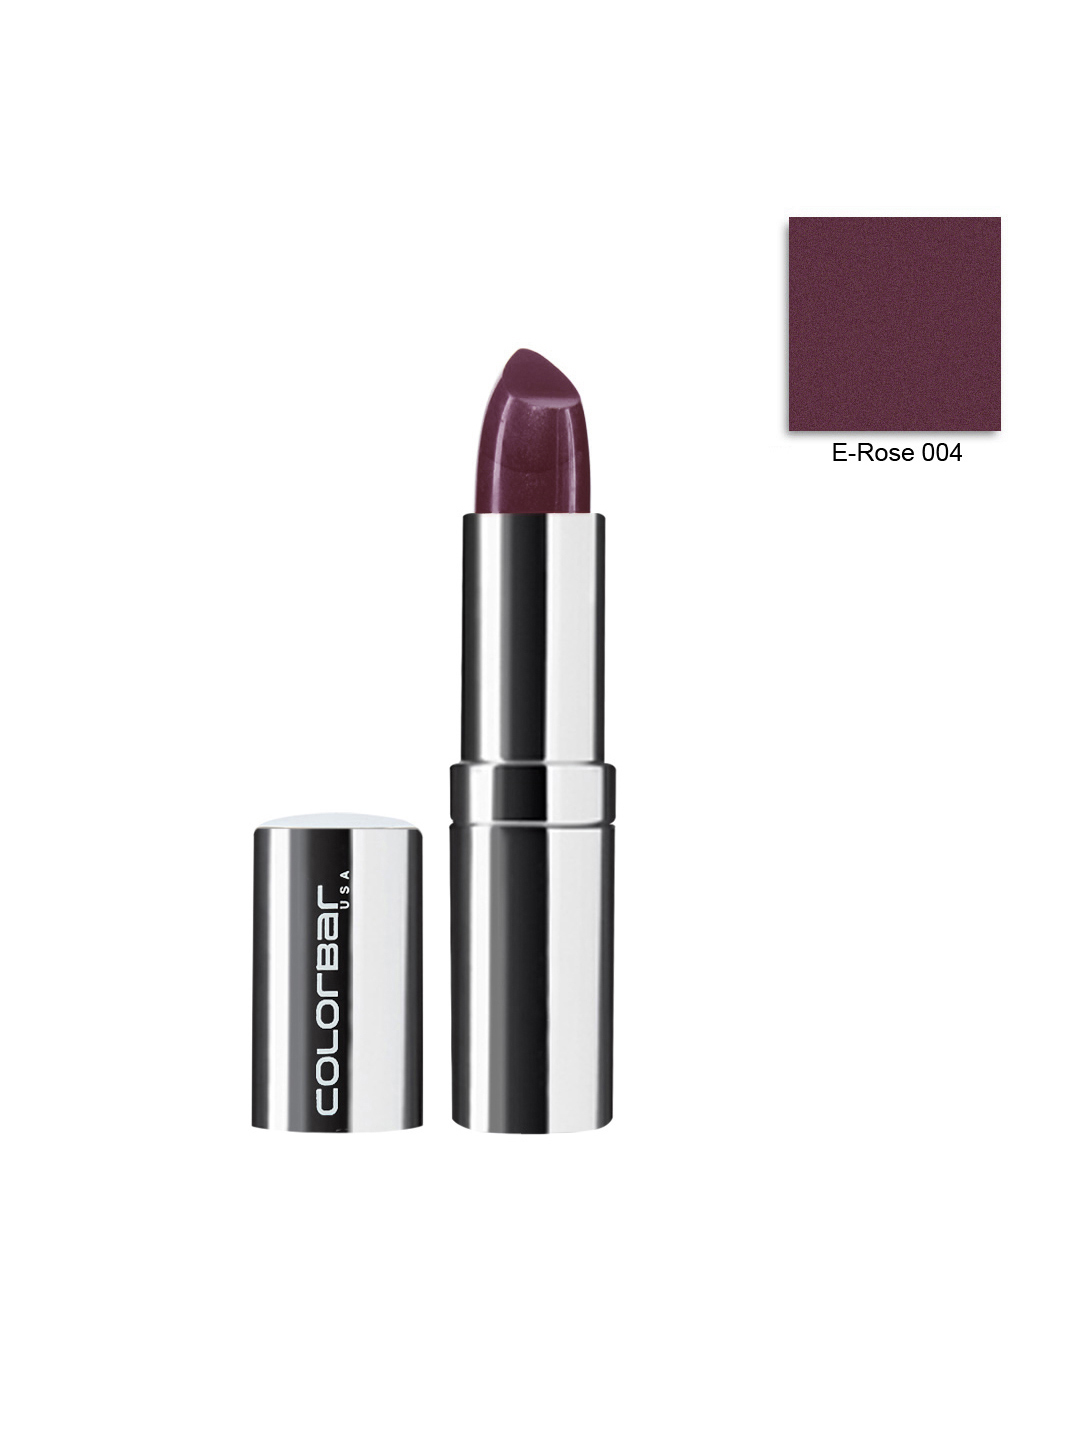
Colorbar Soft Touch Amethyst Lipstick 042
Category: Personal Care / Lips / Lipstick
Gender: Women
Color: Lavender
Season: Spring 2017
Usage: Casual